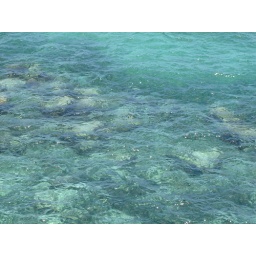
Cool shot of some rocks in the water